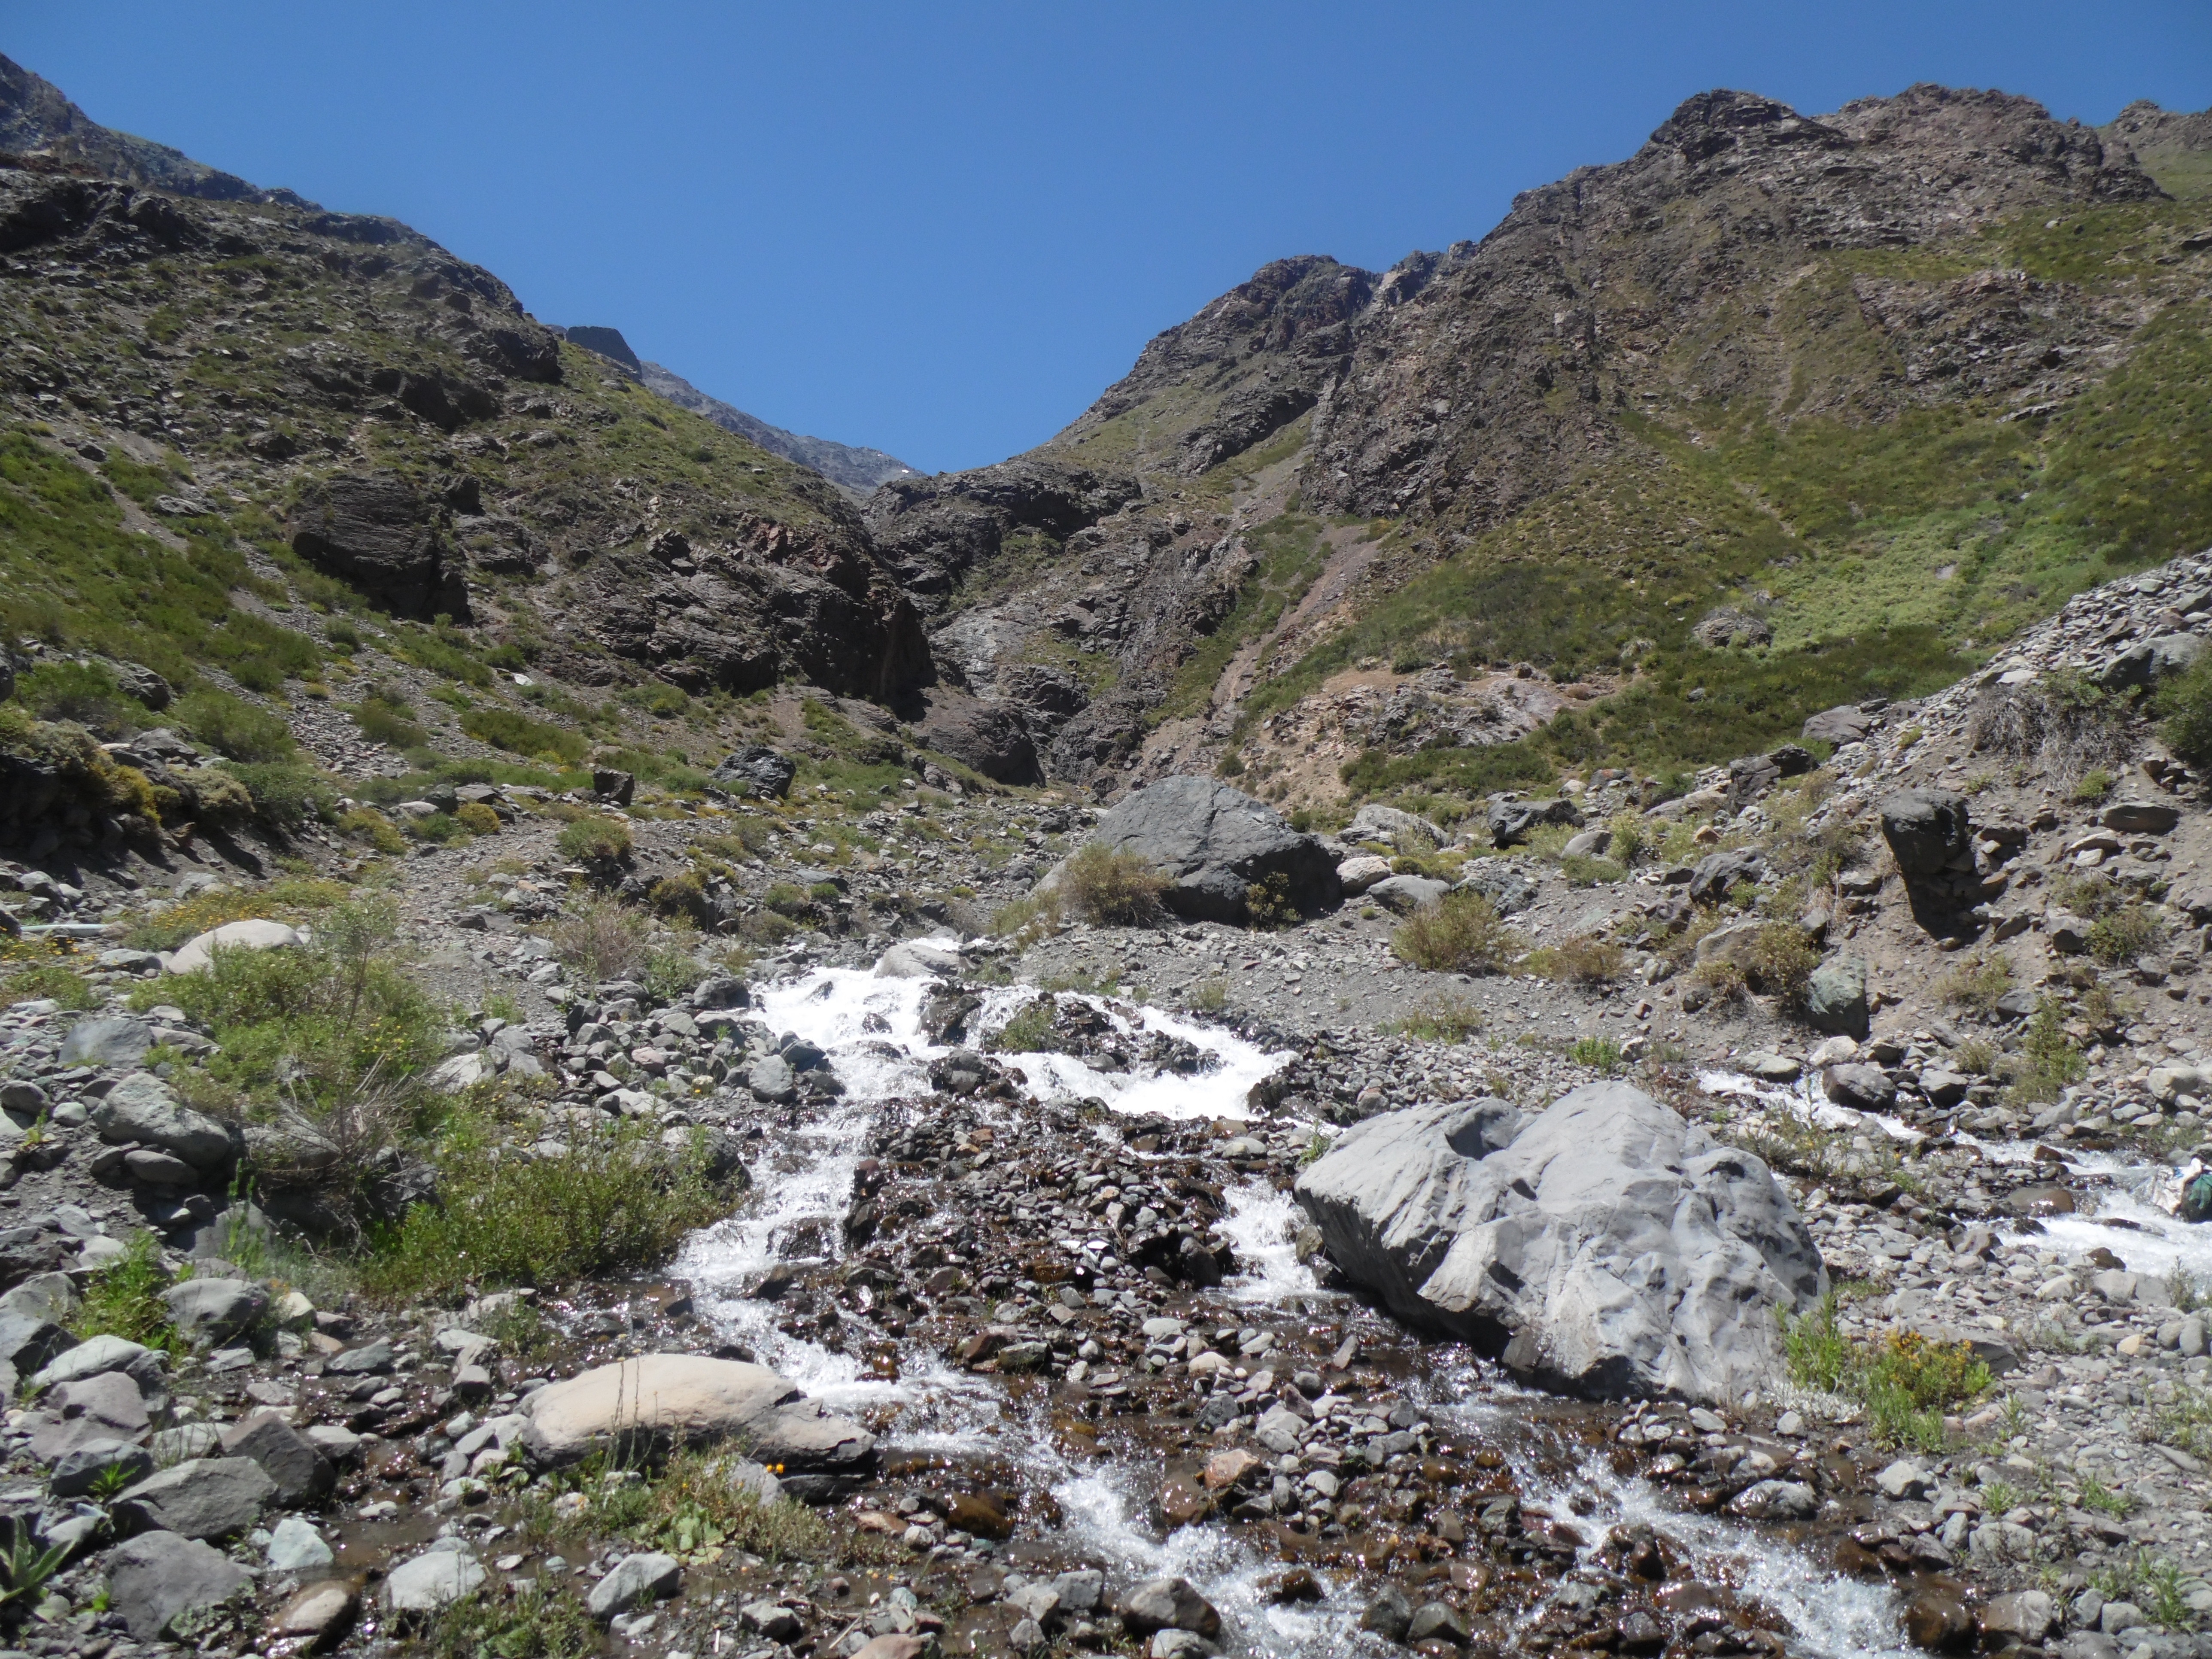
wilderness, walking, mountain, hiking, trail, adventure, valley, mountain range, stream, ridge, chile, geology, backpacking, ravine, plateau, fell, wadi, moraine, landform, mountain pass, cajon, mountainous landforms, geological phenomenon, maipo